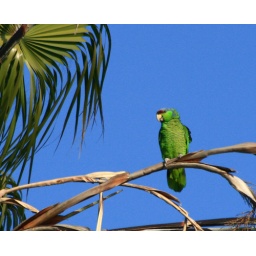
This bird was spotted wayyy up in a tall palm tree smiling down at me : )